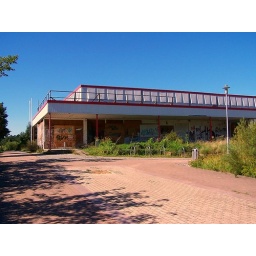
"something in my car now it's in my house something gathered sitting on my dashboard plucked from the woods"